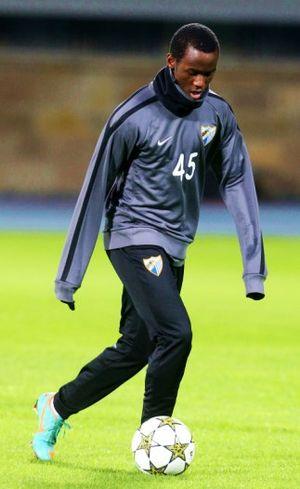
Fabrice Olinga Essono, né le 12 mai 1996 Douala, est un footballeur international camerounais évoluant au poste de milieu, il joue actuellement avec le Royal Excel Mouscron. Au milieu, il évolue souvent comme ailier.